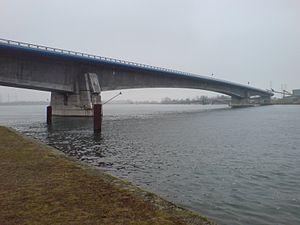
Cette liste des ponts les plus longs de France présente une liste de ponts de France possédant une portée supérieure à 100 mètres ou une longueur totale supérieure à 500 mètres.
Cette liste contient les ponts présents sur le Rhin et ses bras. Elle est donnée par province néerlandaise, land allemand, département français, canton suisse, land autrichien ou pays depuis l'aval du fleuve vers son amont et précise pour chacun le nom des communes reliées, en commençant par celle située sur la rive gauche.